Golden Bust of Marcus Aurelius

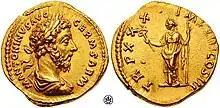
Aureus of Marcus Aurelius dated 176.

In support to his conclusion, He then studied the Roman coinage and ancient statues of emperors, although he knew that in the first century they did not yet have beards. Hadrian, Antoninus the Pious and Marcus Aurelius were the most likely candidates, although Hadrian was quickly discarded because of his physiognomic differences with the other two. Coins were a great help in identifying the bust; the Roman emperor was one of the few ancient figures to appear very frequently on imperial coins.